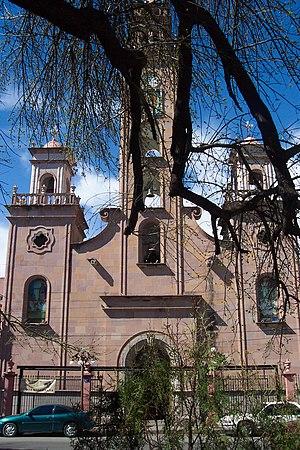
Église Notre Dame de Guadalupe, Piedras Negras, Mexique Español: Iglesia Virgen de Guadalupe, Piedras Negras, México
Piedras Negras est une ville mexicaine de l'État de Coahuila, située à la frontière avec les États-Unis.